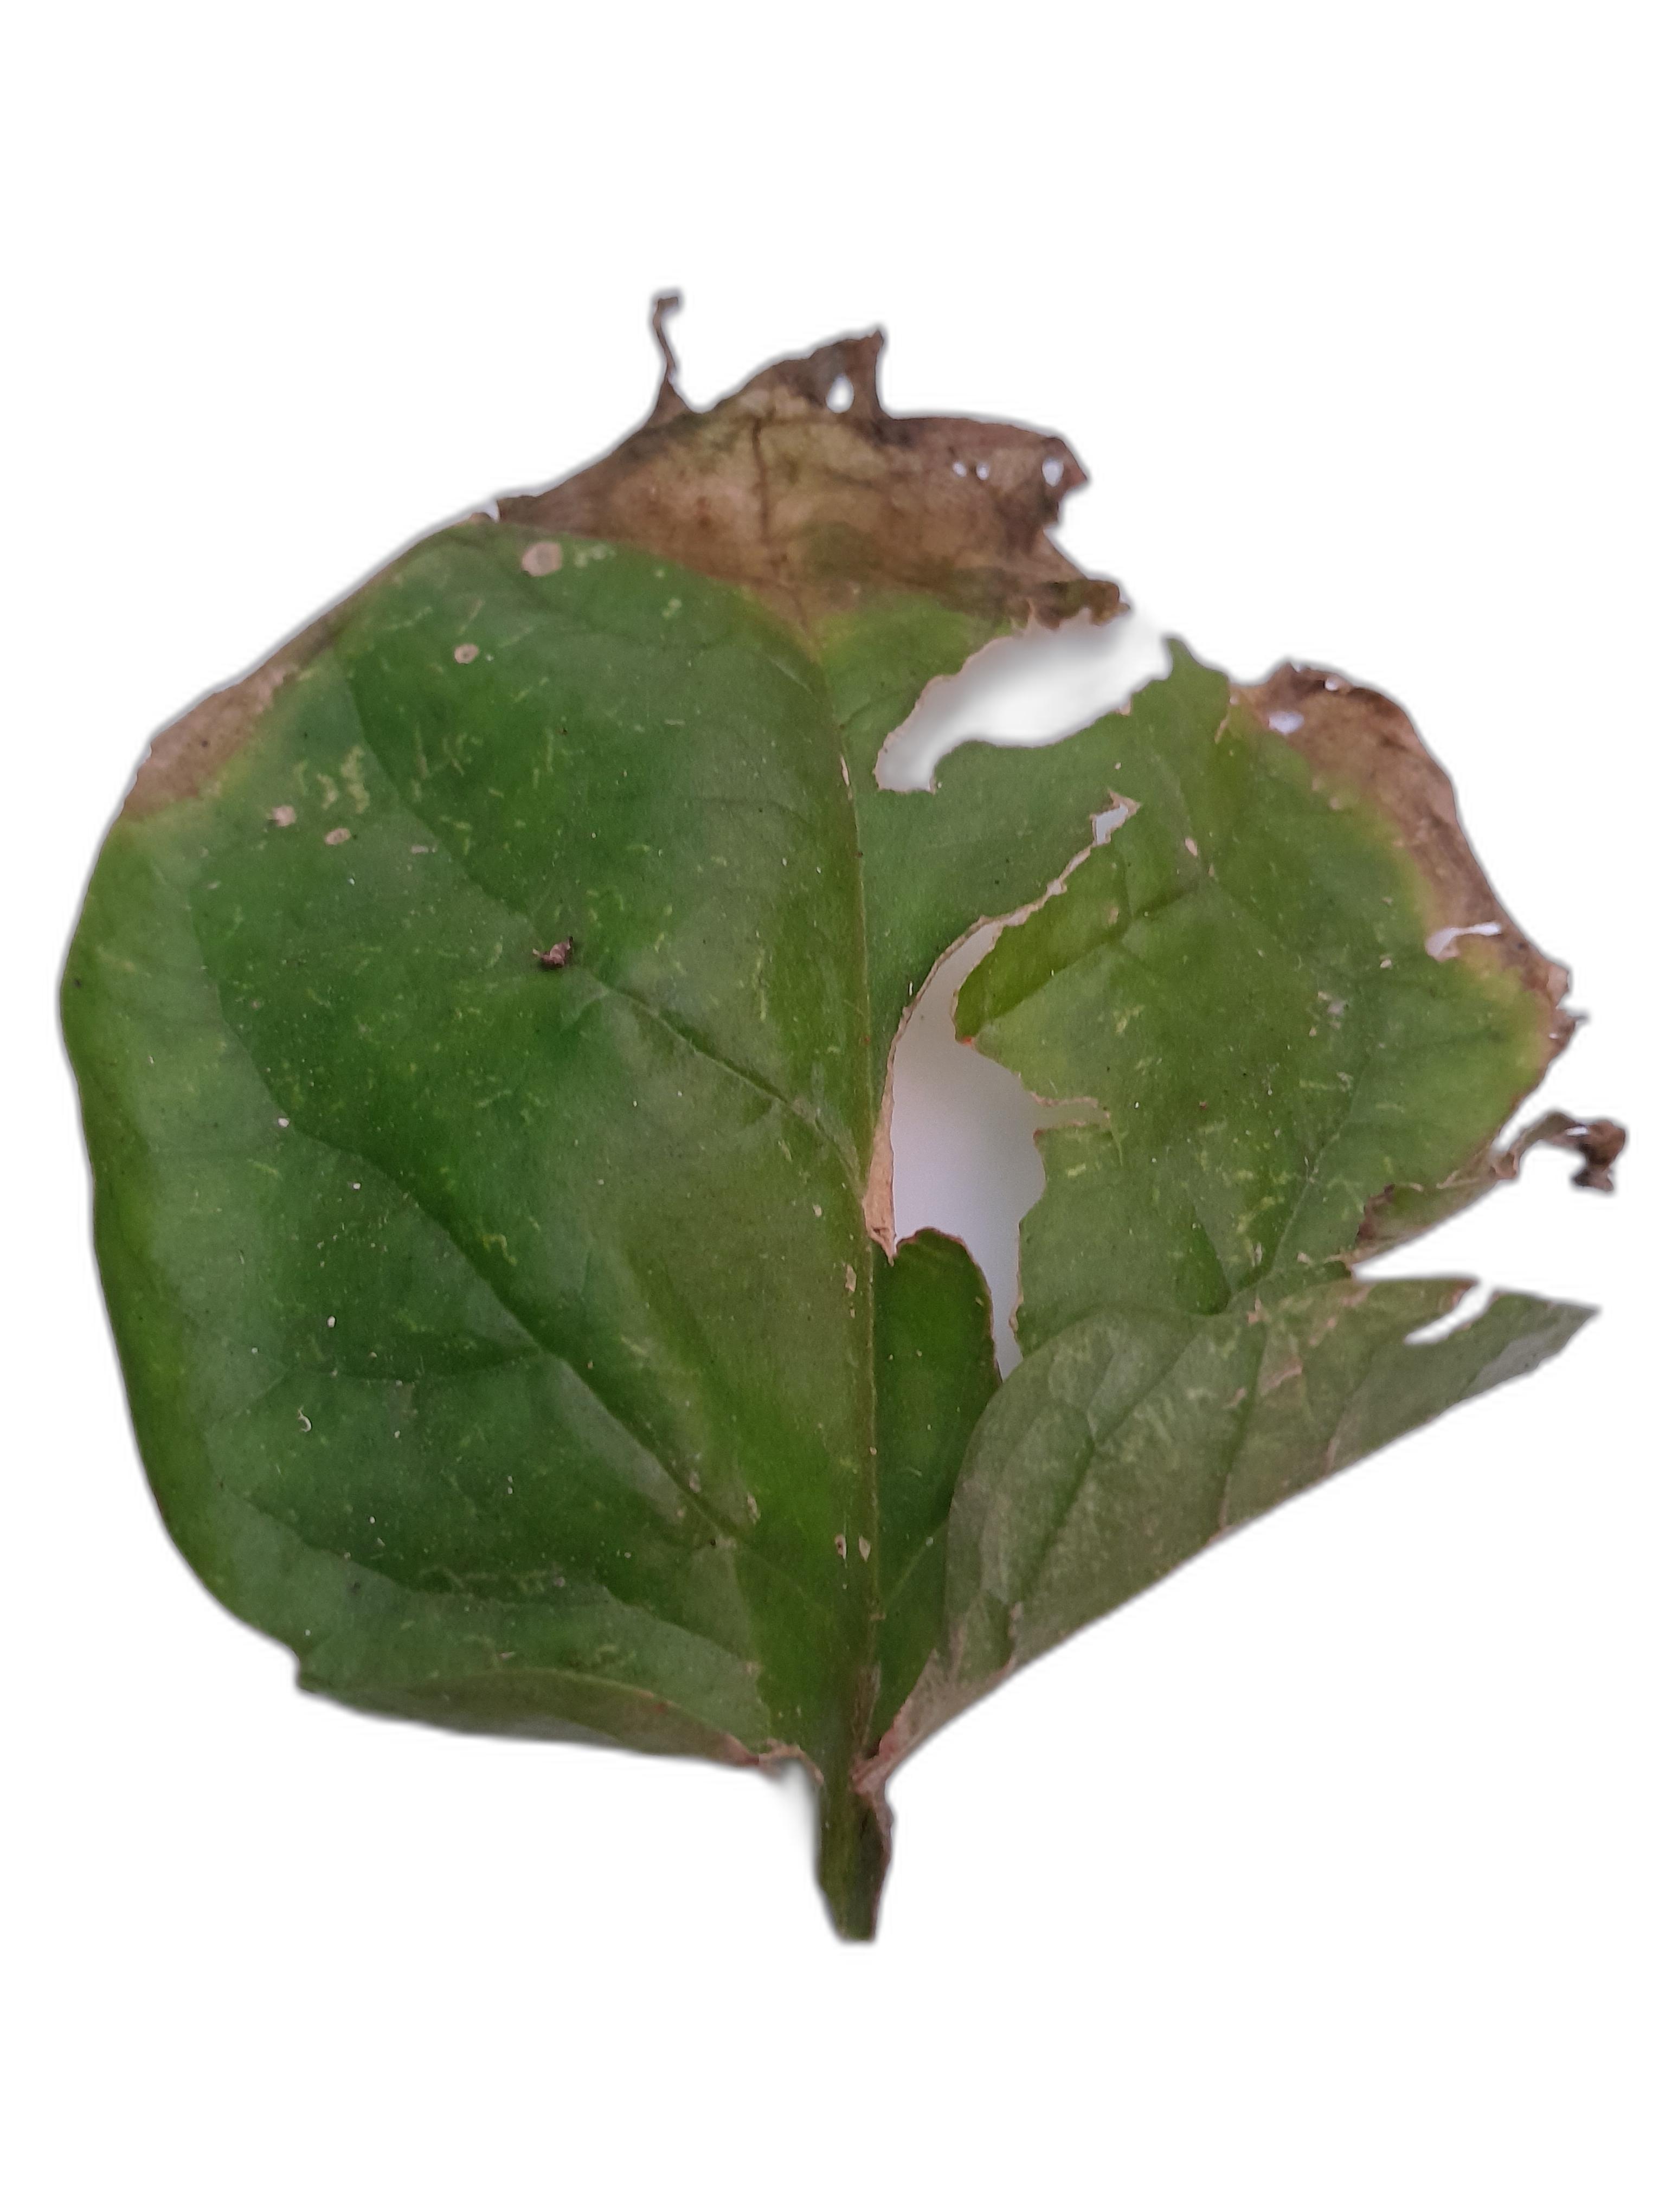
Label: Anthracnose